Brompton Road

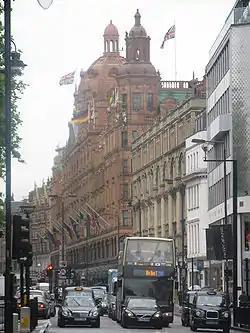
Brompton Road in the district of Knightsbridge

Brompton Road is a street located in the southern part from Knightsbridge and in the eastern part from Brompton in the Royal Borough of Kensington and Chelsea and partly the City of Westminster in London.